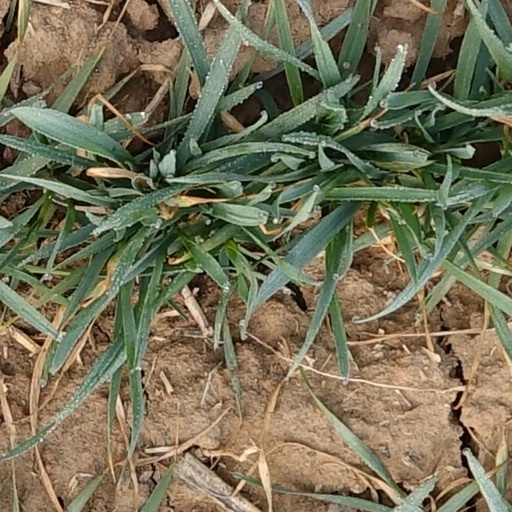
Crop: wheat